Cornwall, Ontario

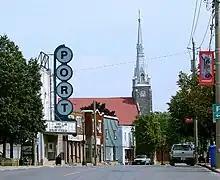
Port Theatre on Montreal Road

The City of Cornwall hosts festivals and special community events, including Canada Day festivities. In 2018, it purchased a building in the downtown core to house its arts and culture centre. The Focus Arts Association organizes multiple exhibitions and coordinates events where artists can connect with and support other artists. Your Arts Council, created to provide artists and the community with the tools and resources they need, offers programs aimed at promoting the work of local artists.